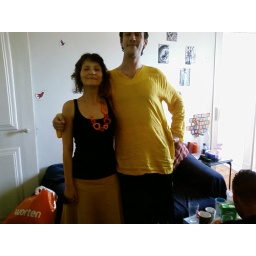
black and yellow and yellow and black. nero giallo e giallo e nero. (taken by Polona)